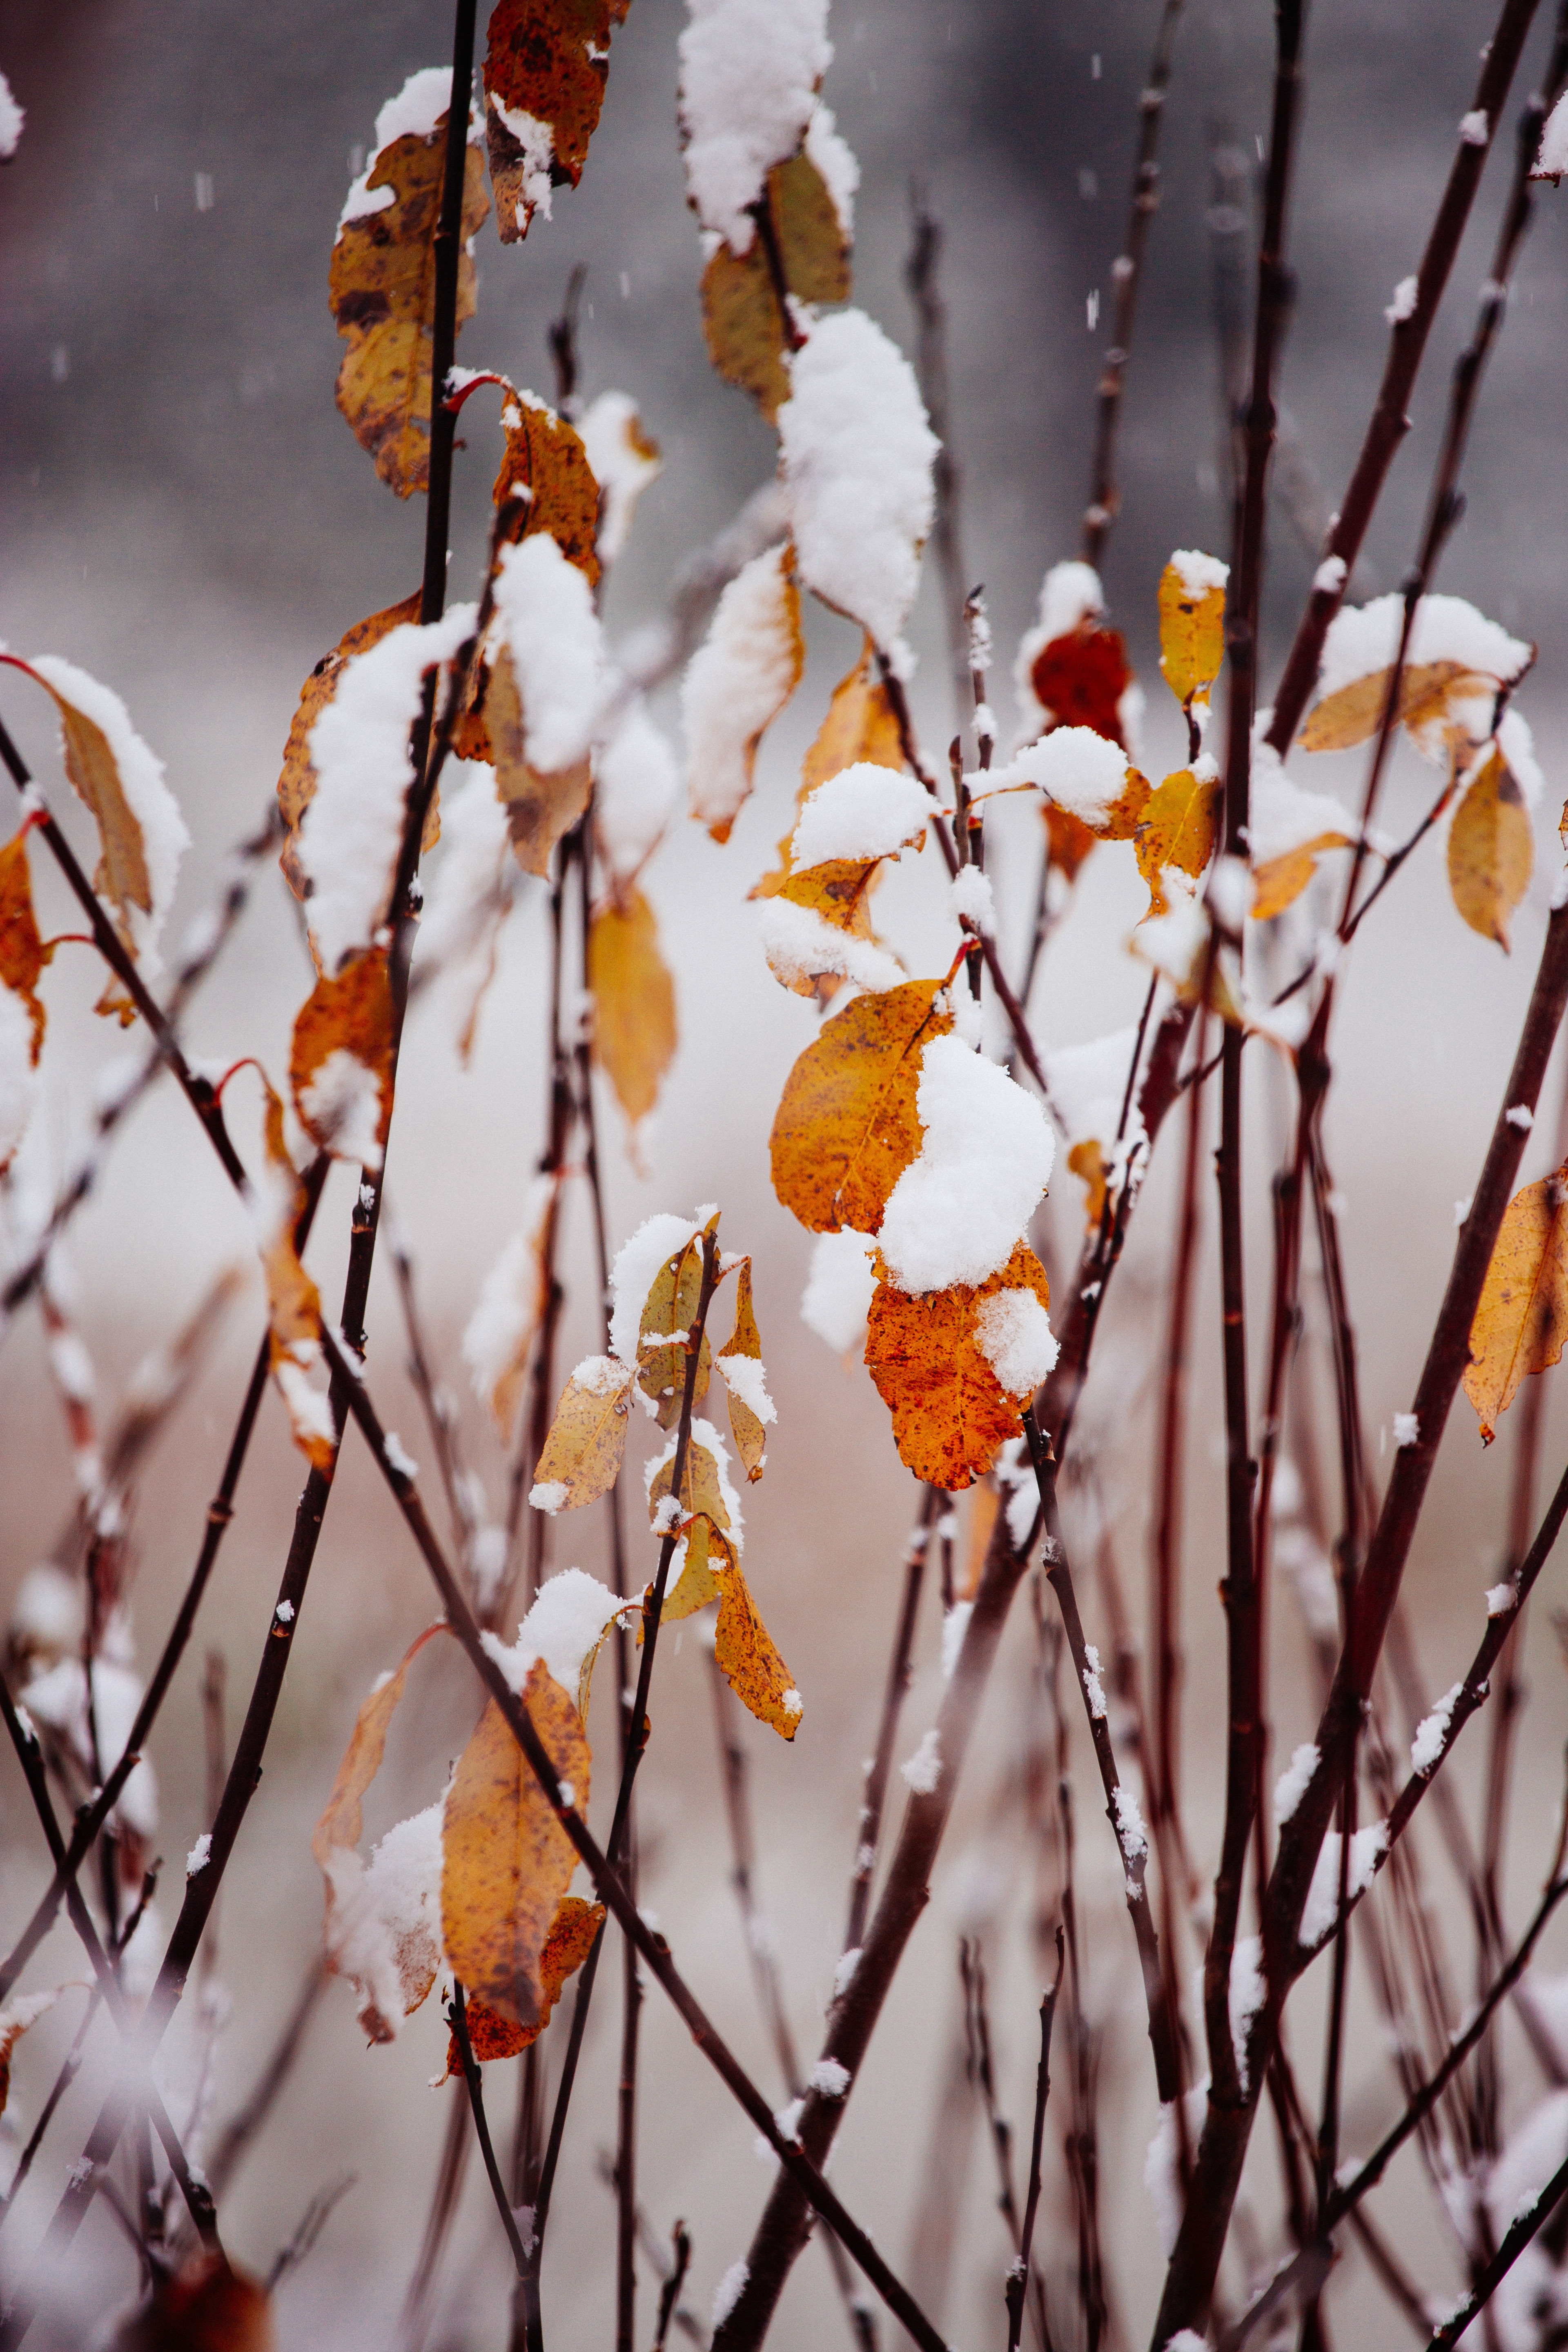
tree, nature, branch, blossom, snow, winter, plant, sunlight, leaf, flower, frost, spring, color, autumn, botany, flora, season, plants, twig, close up, leaves, freezing, macro photography, plant stem, woody plant